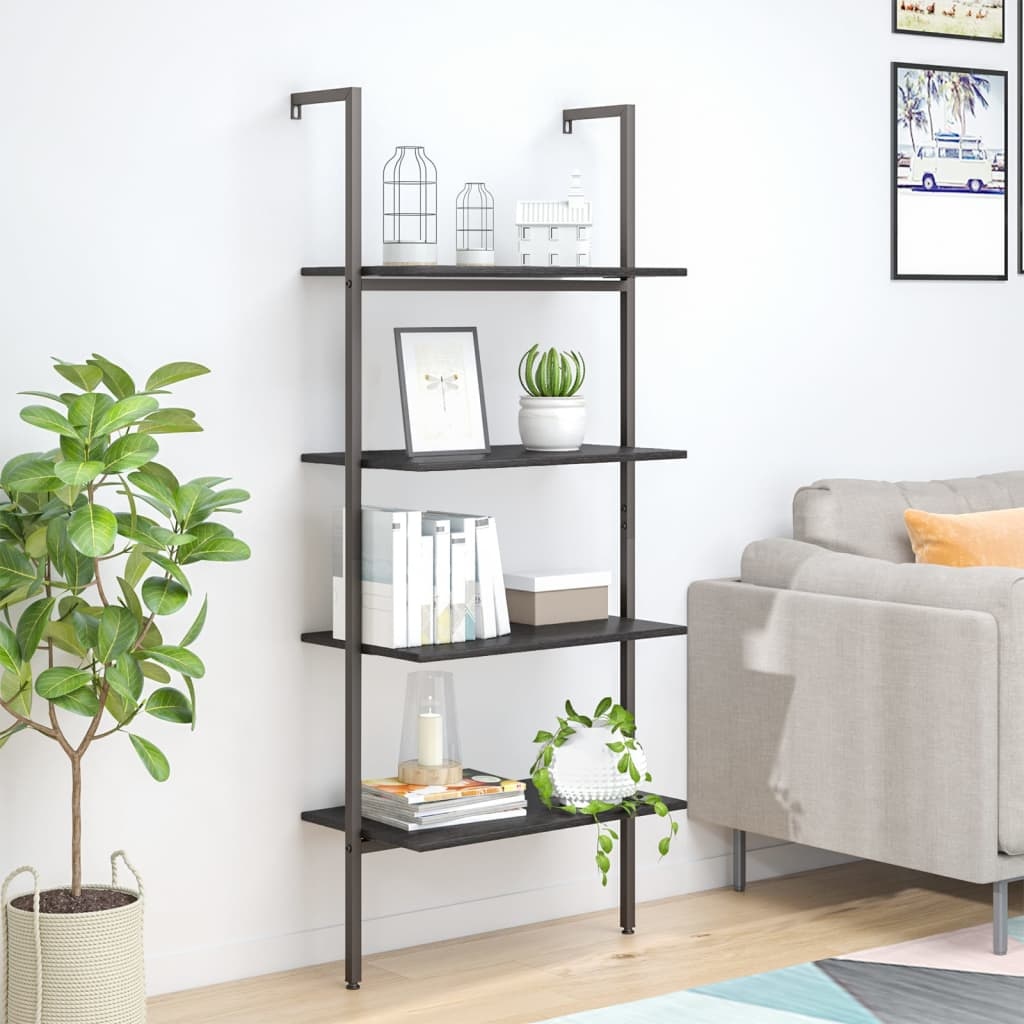
Leiterregal mit 4 Böden Schwarz 64x35x152,5 cm
Mit diesem Anlehnregal mit 4 Ablagen schaffst du zusätzlichen Stauraum auf begrenztem Raum! Robuste Stahlkonstruktion: Das Lagerregal verfügt über einen robusten Stahlrahmen, der seine Robustheit und Stabilität gewährleistet.Viel Stauraum: Das Bücherregal nimmt wenig Platz ein und bietet gleichzeitig reichlich Platz für deine Bücher, Pflanzen, Bilderrahmen und andere Sachen.Breite Anwendung: Das praktische Regal eignet sich perfekt für dein Zuhause und Büro, einschließlich deines Wohnzimmers, Badezimmers, Schlafzimmers, Balkons usw.Anlehndesign: Das Bücherregal lässt sich bequem an die Wand lehnen. Warnung:Um ein Umkippen zu vermeiden, sollte dieses Produkt mit der mitgelieferten Wandhalterung gesichert werden.Hinweis:Jedes Produkt wird mit einer Montageanleitung in der Verpackung für eine einfache Montage geliefert. Farbe: Schwarz Material: Holzwerkstoff, Stahl Abmessungen: 64 x 35 x 152,5 cm (B x T x H) Legal Documents: Weitere Informationen, wie Sie Ihre Möbel vor dem Umkippen schützen können; finden Sie hier
Brand: vidaXL
Category: Furniture > Shelving > Wall Shelves & Ledges > Ladder Wall Shelves & Ledges